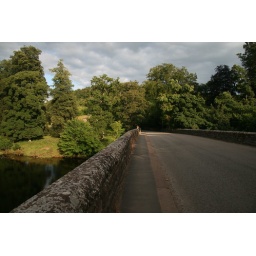
Armathwaite bridge over the river Eden